Frankish Table of Nations

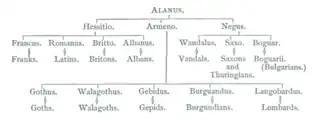
Thomas Hodgkin's presentation in tabular form of the "Historia Brittonum" ' s version of the Frankish Table of Nations

The Frankish Table of Nations was composed either in Ostrogothic Italy or the Byzantine Empire. Goffart, its most recent editor, favours a Byzantine origin, as does Helmut Reimitz. Nicholas Evans favours an Italian origin.